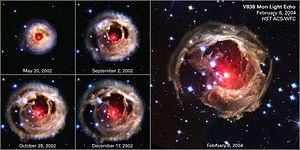
En astronomie, un écho lumineux est un phénomène analogue à l'écho sonore résultant de la réflexion d'un rayon lumineux sur le milieu interstellaire parvenant à l'observateur avec un temps de retard sur la source lumineuse dont ce rayon est issu. Il s'observe dans le cas d'une brusque augmentation de luminosité d'une étoile telle qu'une nova dans un environnement chargé en gaz et en poussières.
V838 Monocerotis est une étoile variable de la partie australe de la constellation équatoriale de la Licorne. Le 6 janvier 2002, elle est découverte à la suite d'un éclat intense photographié par N. J. Brown, éclat qui connait une magnitude visuelle maximum de 6.77 le 6 février 2002. ll s'agit d'une étoile binaire : son compagnon stellaire est une étoile bleu-blanc de la séquence principale.